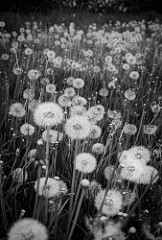
Flower: dandelion